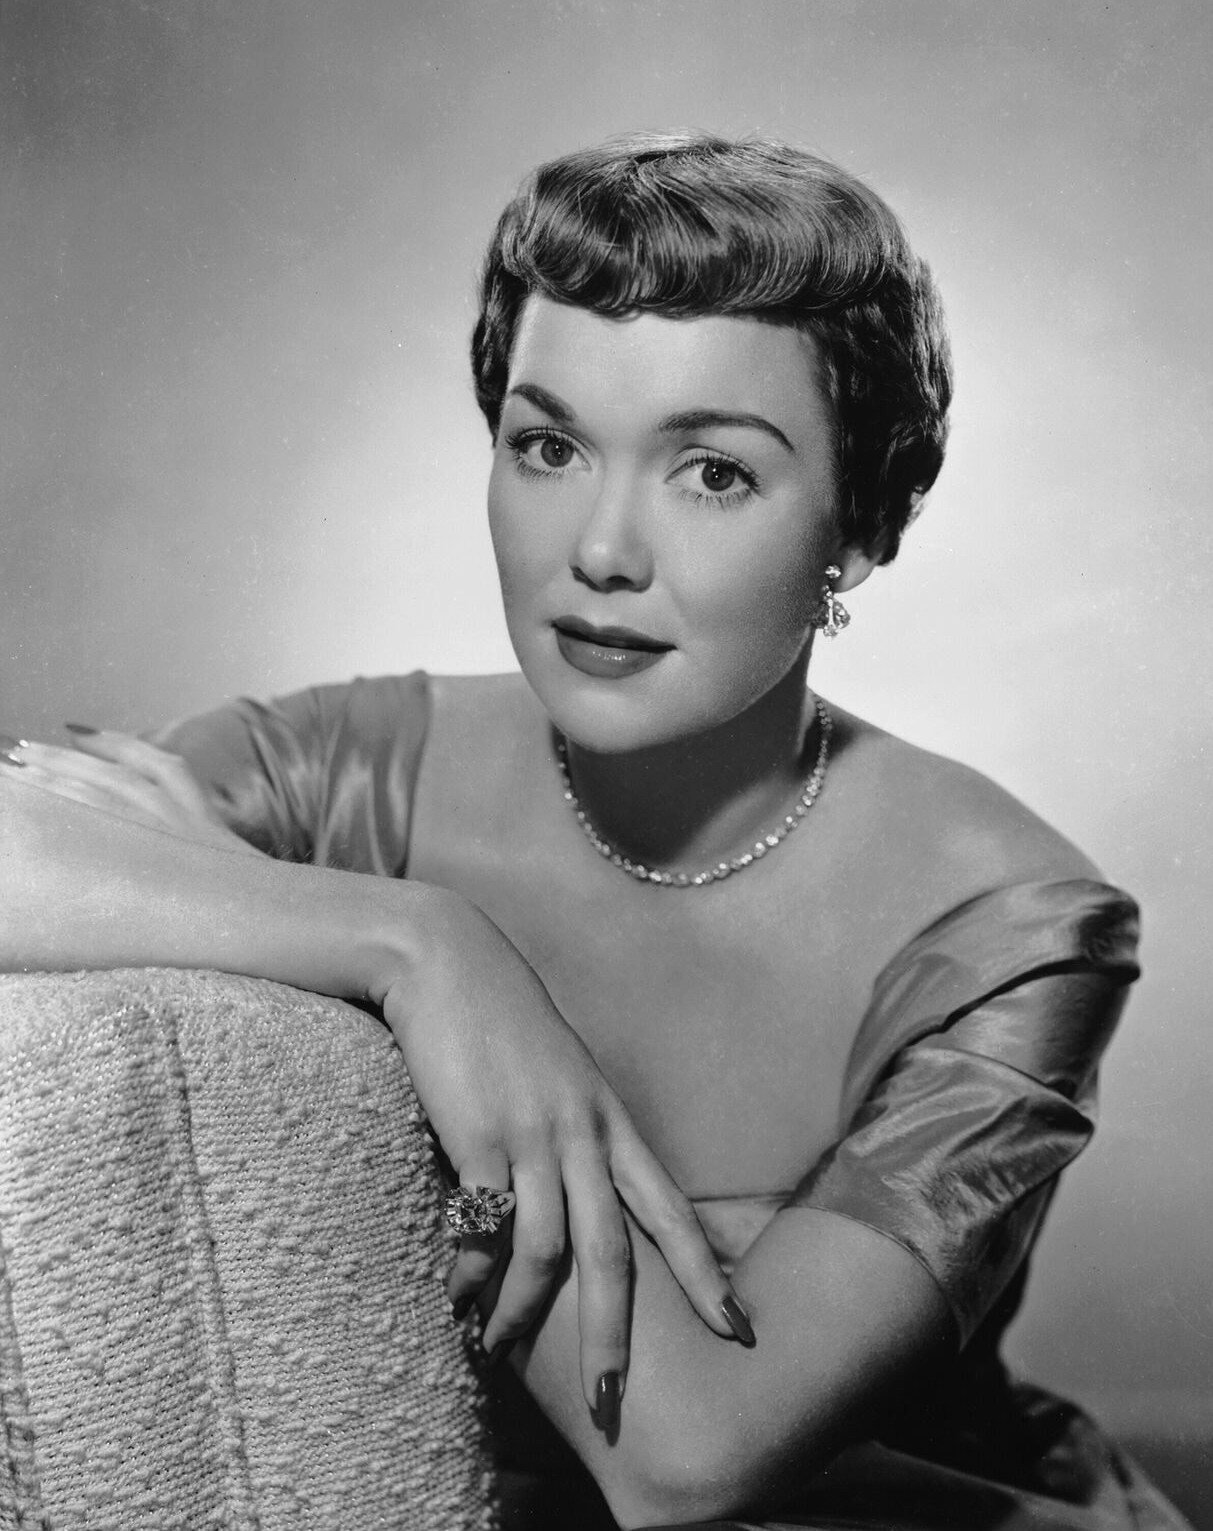
เจน ไวแมน

| name = เจน ไวแมน
| image = Jane Wyman.jpg
| caption = ไวแมนในคริสต์ทศวรรษ 1950
| birth_name = ซาราห์ เจน เมย์ฟิลด์
| birth_place = เซนต์โจเซฟ รัฐมิสซูรี สหรัฐ
| death_place = แลนโชมิราจ รัฐแคลิฟอร์เนีย สหรัฐ
| party = พรรคริพับลิกัน (สหรัฐ)|ริพับลิกัน
| years active = 1932–2001
* เออร์เนสต์ ไวแมน(แต่งปี 1933; หย่าปี 1935)
* ไมรอน ฟุตเตอร์แมน(แต่งปี 1937; หย่าปี 1938)
* โรนัลด์ เรแกน(แต่งปี 1940; หย่าปี 1949)
* เฟรเดอริก คาร์เกอร์(แต่งปี 1952; หย่าปี 1955)
*
| children = 3, รวมถึง มอรีน เรแกน|มอรีน และ ไมเคิล เรแกน
เจน ไวแมน (; 5 มกราคม ค.ศ. 1917 – 10 กันยายน ค.ศ. 2007) "Actress, Philanthropist Jane Wyman Dies". Jane-Wyman.com หรือชื่อเกิดว่า ซาราห์ เจน เมย์ฟิลด์ เป็นนักแสดง นักร้อง นักเต้น และนักสังคมสงเคราะห์ชาวอเมริกัน เจ้าของรางวัลออสการ์และรางวัลลูกโลกทองคำ ไวแมนเริ่มอาชีพการแสดงตั้งแต่อายุ 16 ปี หลังจา่กเซ็นสัญญากับวอร์เนอร์บราเธอส์ เธอมักแสดงเป็นตัวเอกในภาพยนตร์หลายเรื่อง เช่น "พับลิกเวดดิง" (1937), "บรอเธอร์แรต" (1938) และภาคต่อ "บรอเธอร์แรตแอนด์อะเบบี" (1940) รวมถึง "แบดแมนออฟมิสซูรี" (1941), "สเตจไฟรต์" (1950), "โซบิก" (1953), "แมกนิฟิเซนต์อ็อบเซสชัน" (1954) และ "ออลแดตเฮฟเวนอะลาวด์" (1955) เธอถูกเสนอชื่อเข้าชิงรางวัลออสการ์ สาขานักแสดงนำหญิงยอดเยี่ยมถึงสี่ครั้งและได้รับรางวัลจากภาพยนตร์ชีวิตเรื่อง "จอห์นนีเบลินดา" (1948)"Deaf Girl Role Helps Jane Wyman Career: Deaf Role Helps Jane Wyman Up"
Hopper, Hedda. "Los Angeles Times" October 3, 1948: D1. ปีถัดมา เธอยังประสบความสำเร็จอย่างต่อเนื่องในละครชุดทางช่องซีบีเอสเรื่อง "ฟัลคอนเครสต์" (1981–1990) ในบทแองเจลา แชนนิง
ไวแมนมีชื่อบนดวงดาวในฮอลลีวูดวอล์กออฟเฟมสองดวง โดยดวงดาวหนึ่งสำหรับภาพยนตร์อยู่ที่ 6607 ฮอลลีวูดบูเลวาร์ด อีกดวงดาวสำหรับละครโทรทัศน์อยู่ที่ 1620 ไวน์สตรีต
==รางวัลและการเสนอชื่อ==
| class=wikitable
|-
!ปี
!รางวัล
!ผลงาน
!ผล
|-
|1946
|รางวัลออสการ์ สาขานักแสดงนำหญิงยอดเยี่ยม
|"เดอะเยียร์ริง"
|
|-
|rowspan=2|1948
|รางวัลลูกโลกทองคำ สาขานักแสดงนำหญิงยอดเยี่ยม – ภาพยนตร์ดรามา
|rowspan=2|"จอห์นนีเบลินดา "
|
|-
|รางวัลออสการ์ สาขานักแสดงนำหญิงยอดเยี่ยม
|
|-
|rowspan=2|1951
|รางวัลลูกโลกทองคำ สาขานักแสดงนำหญิงยอดเยี่ยม – ภาพยนตร์ดรามา
|rowspan=2|"เดอะบลูวีล"
|
|-
|rowspan=2|รางวัลออสการ์ สาขานักแสดงนำหญิงยอดเยี่ยม
|
|-
|1954
|"แมกนิฟิเซนต์อ็อบเซสชัน"
|
|-
|1957
|rowspan=2|รางวัลไพรม์ไทม์เอมมี สาขานักแสดงนำหญิงยอดเยี่ยมประเภทซีรีส์ดรามา
|rowspan=2|"เจน ไวแมนพรีเซนต์เดอะไฟร์ไซด์เธียเตอร์"
|
|-
|1959
|
|-
|1983
|rowspan=2|รางวัลลูกโลกทองคำ สาขานักแสดงนำหญิงยอดเยี่ยม – ซีรีส์โทรทัศน์ดรามา
|rowspan=2|"ฟัลคอนเครสต์ "
|
|-
|1984
|
|
== อ้างอิง ==
==แหล่งข้อมูลอื่น==
* เว็บไซต์อย่างเป็นทางการ
*
*
* เจน ไวแมน ที่เวอชวลฮิสทรี
หมวดหมู่:บุคคลที่เกิดในปี พ.ศ. 2460
หมวดหมู่:บุคคลที่เสียชีวิตในปี พ.ศ. 2550
หมวดหมู่:นักแสดงหญิงชาวอเมริกันในศตวรรษที่ 20
หมวดหมู่:นักแสดงภาพยนตร์หญิงชาวอเมริกัน
หมวดหมู่:นักแสดงละครโทรทัศน์หญิงชาวอเมริกัน
หมวดหมู่:นักแสดงนำหญิงยอดเยี่ยม รางวัลออสการ์
หมวดหมู่:เสียชีวิตจากโรคข้ออักเสบ
หมวดหมู่:เสียชีวิตจากโรคเบาหวาน